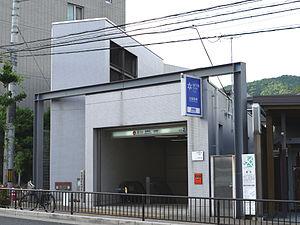
Misasagi est une station du métro de Kyoto sur la ligne Tōzai dans l'arrondissement de Higashiyama à Kyoto. Elle permet également l'interconnexion avec la ligne Keishin de la compagnie Keihan.